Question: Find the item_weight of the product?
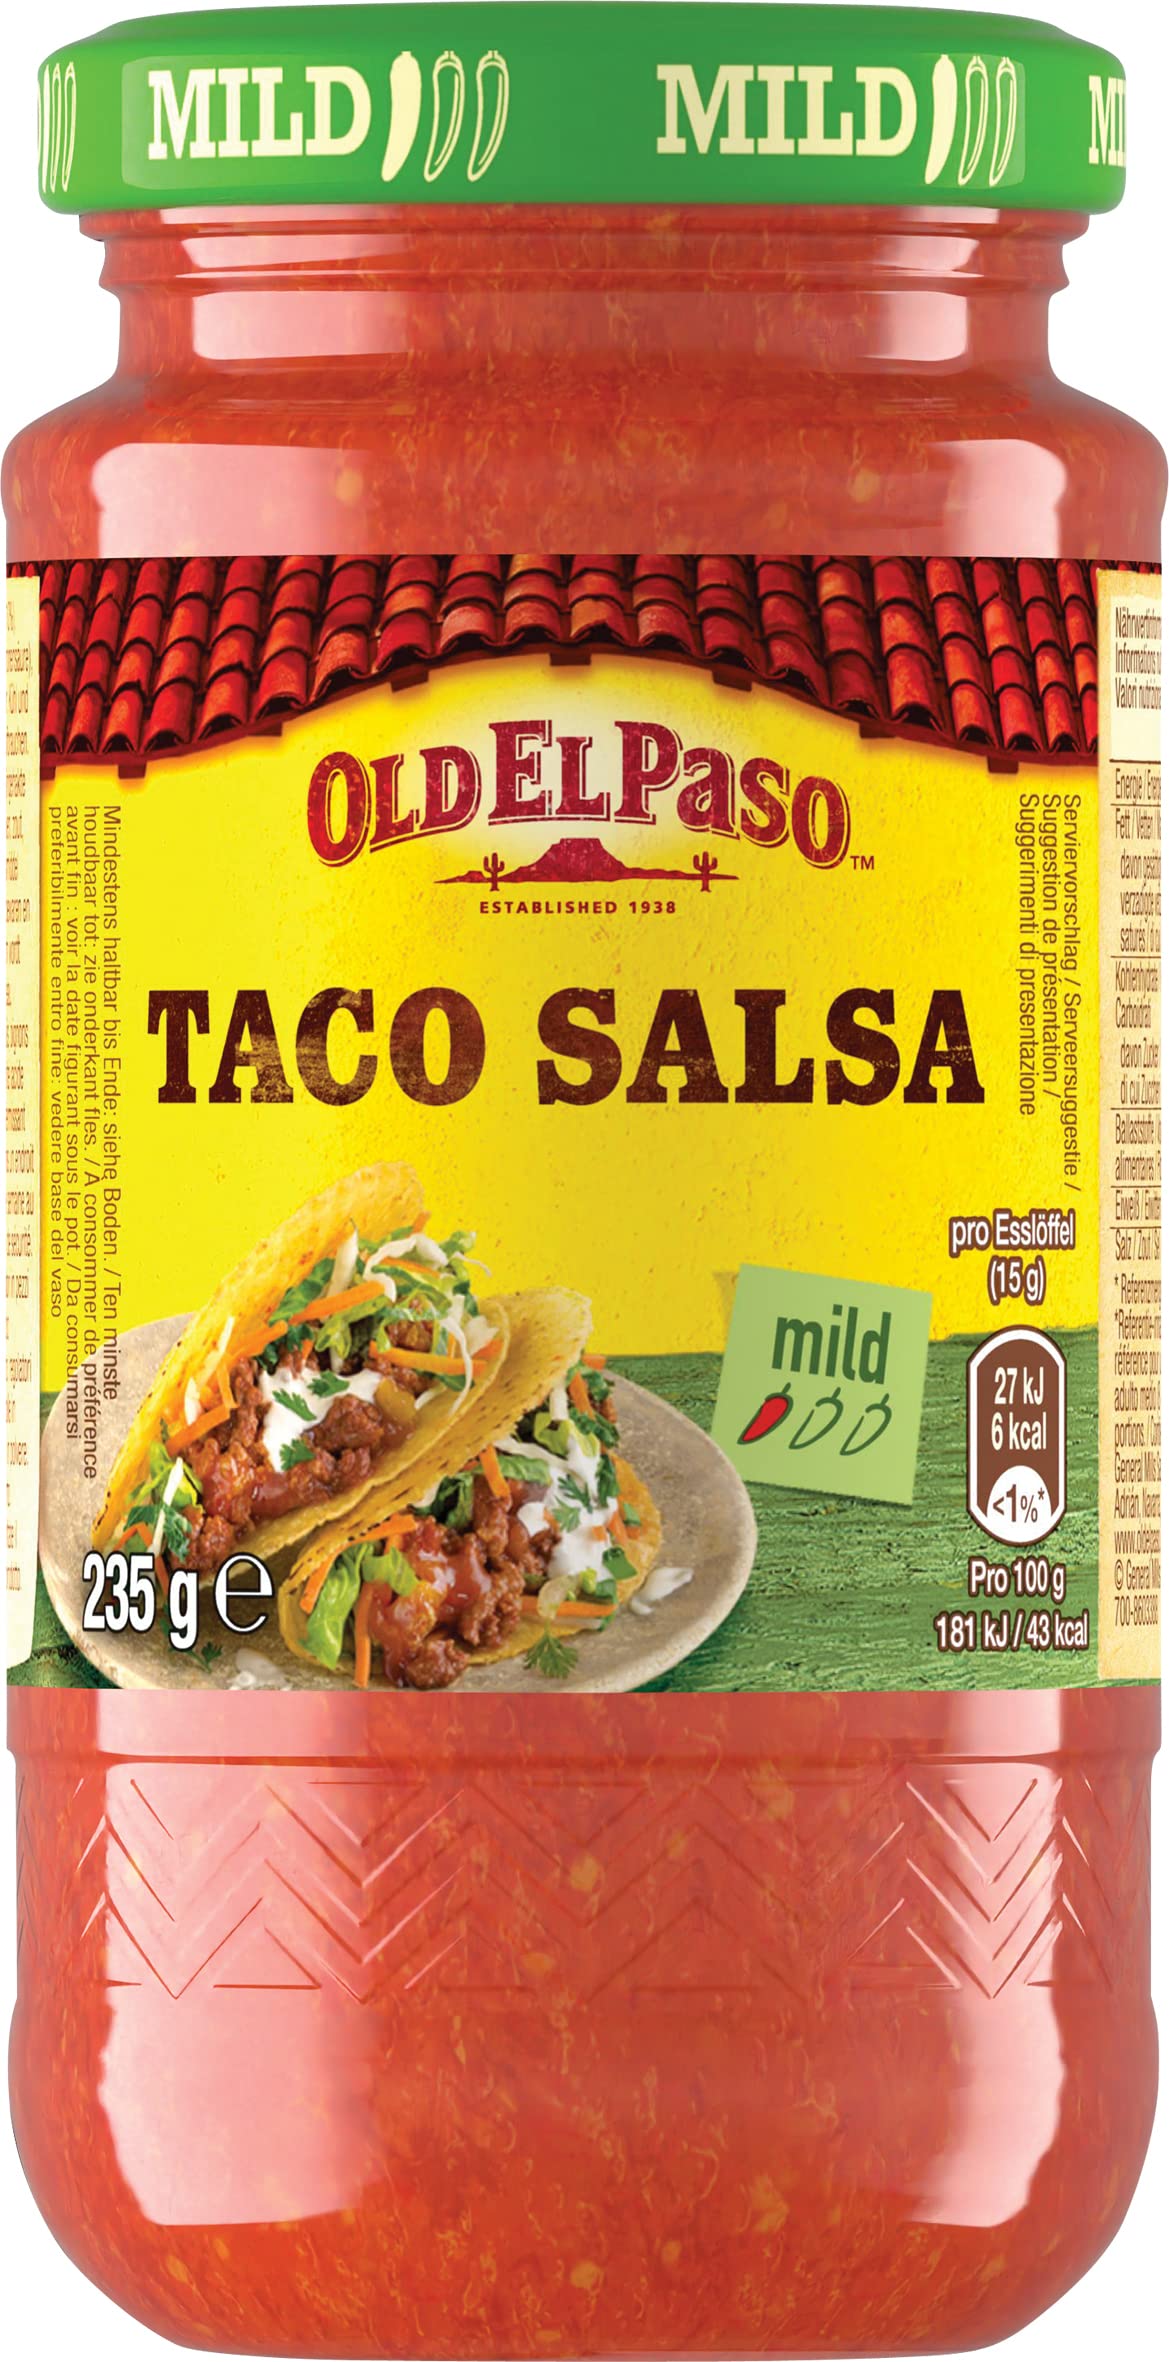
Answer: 235.0 gram